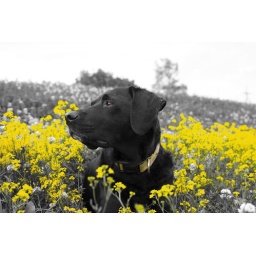
in the flower bed straight